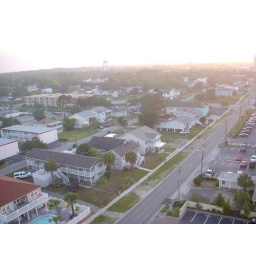
looking out window in n.myrtle beach